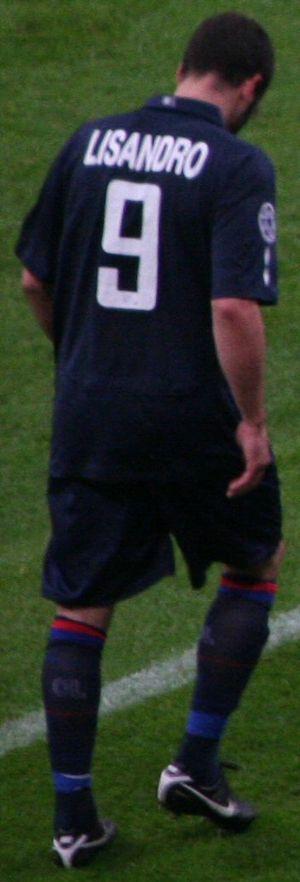
Lisandro López, surnommé Licha, né le 2 mars 1983 à Rafael Obligado, dans la province de Buenos Aires en Argentine, est un footballeur international argentin, possédant également la nationalité italienne, qui évolue au Racing Club dont il est le capitaine depuis février 2018.